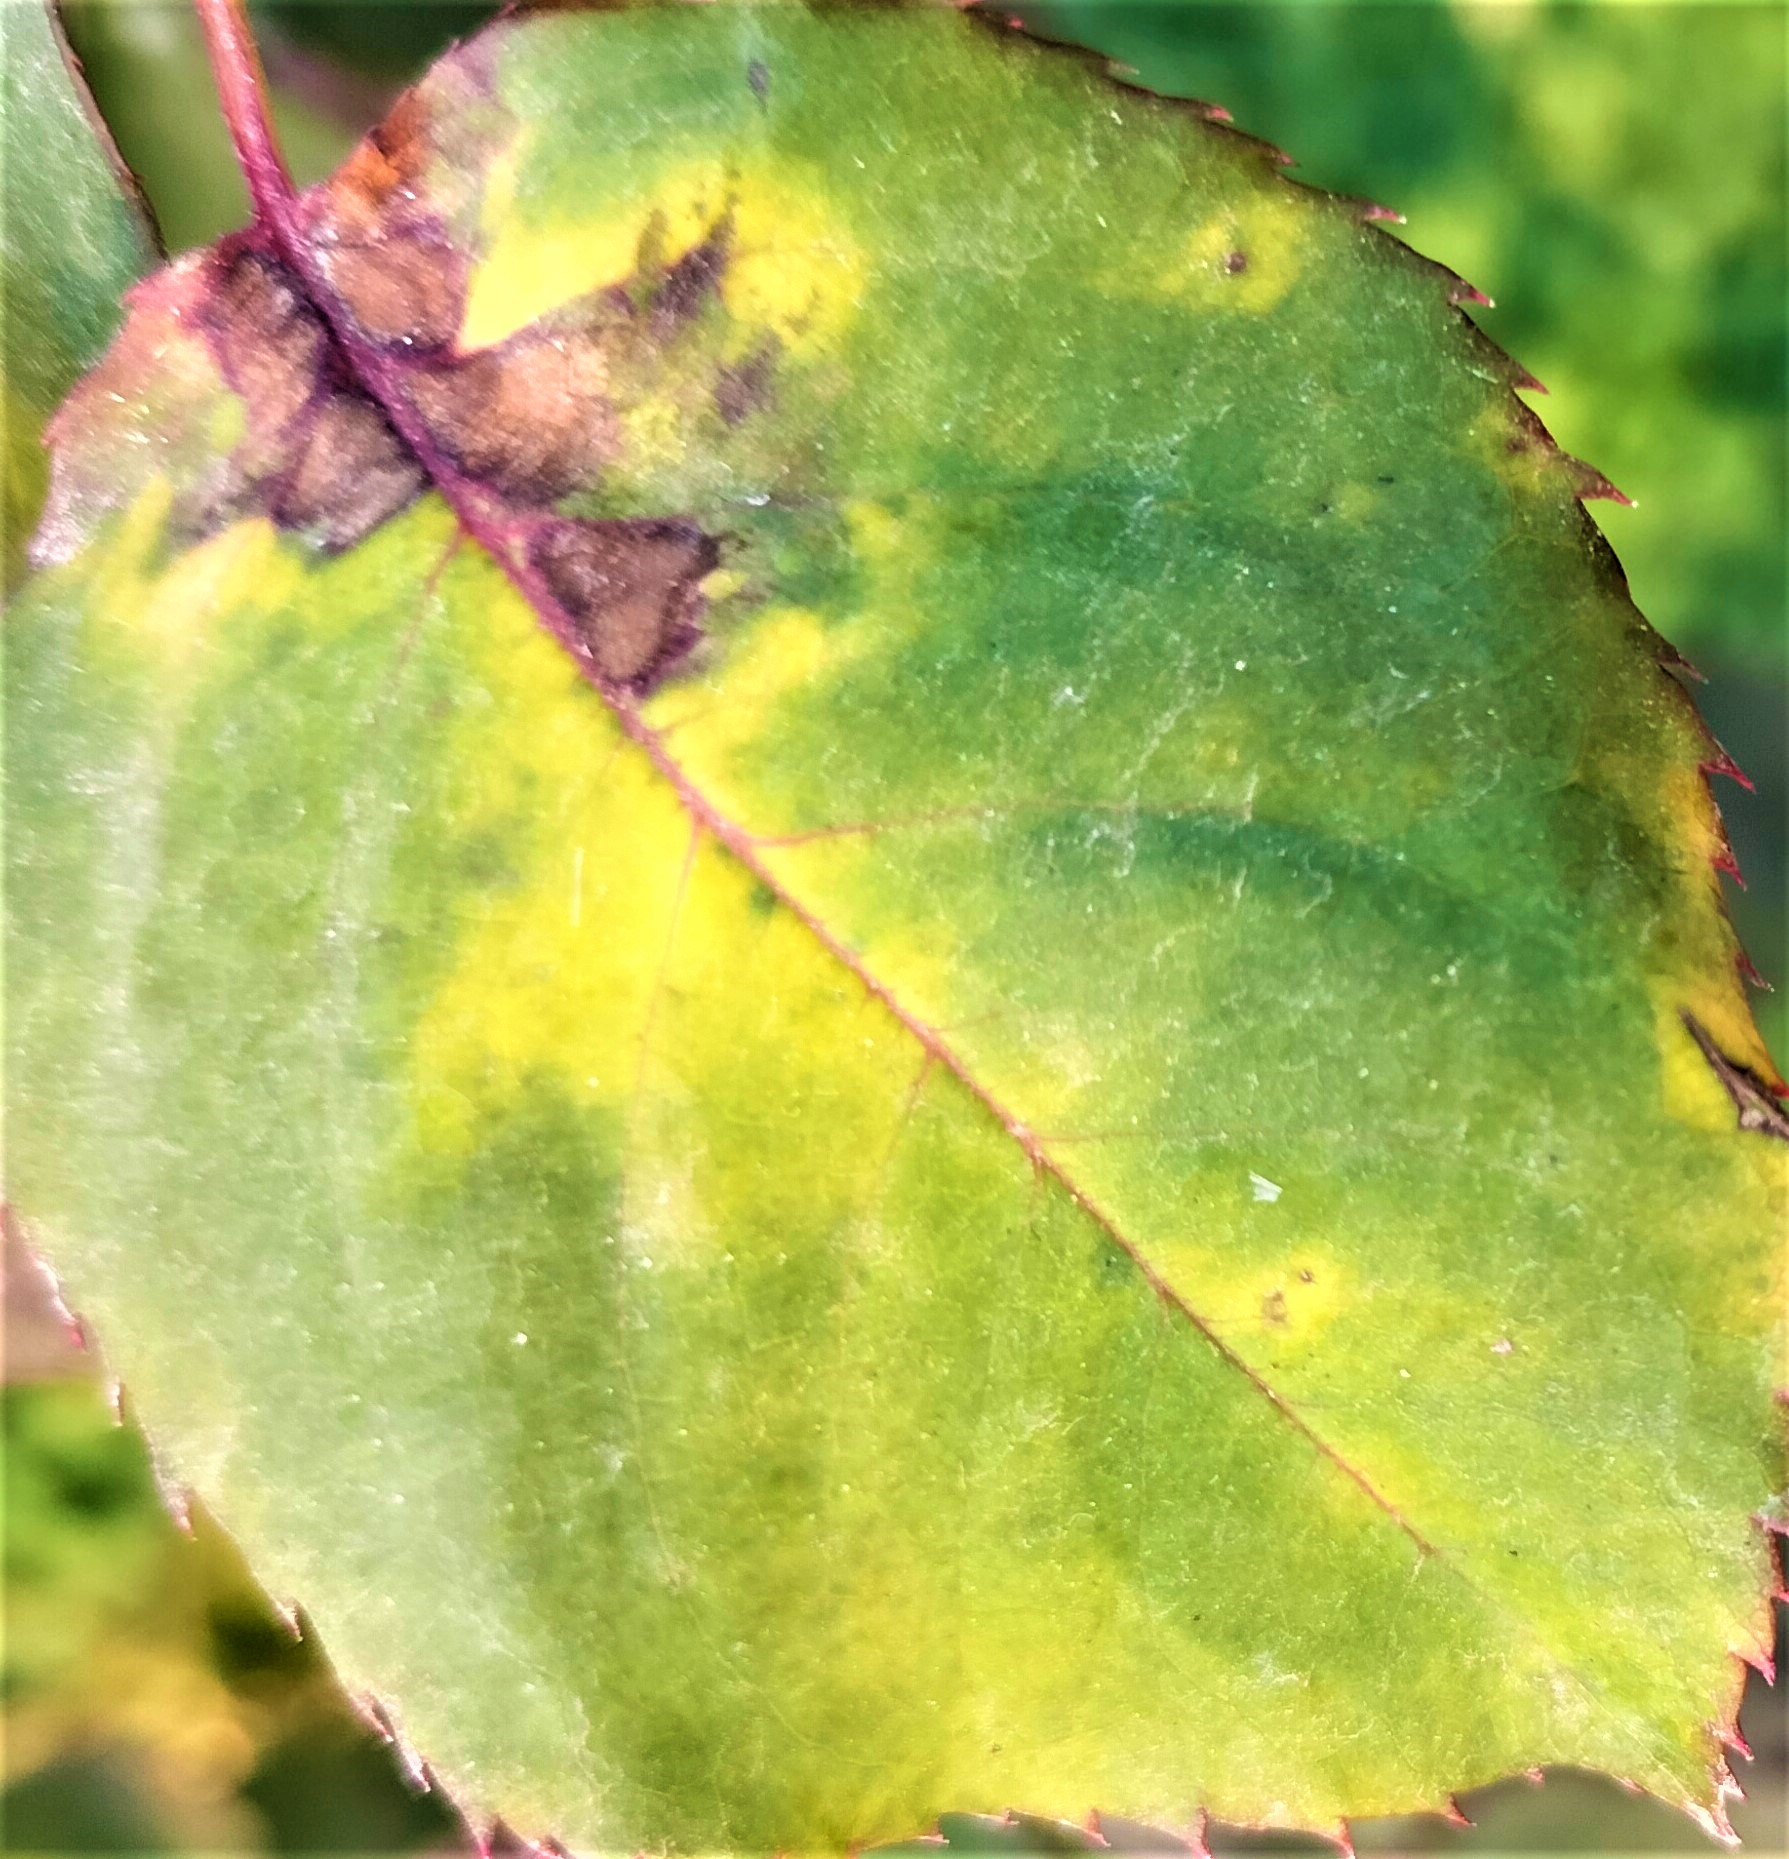
Label: Downy Mildew